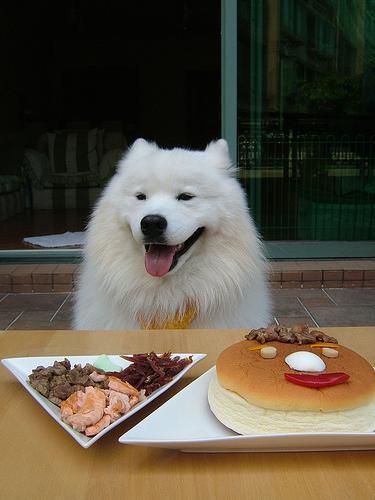
samoyed